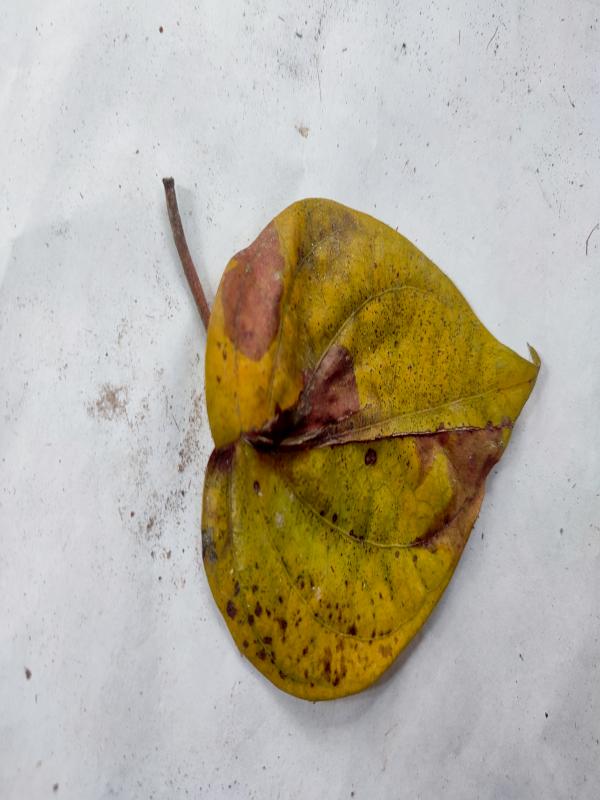
Label: Dried_Leaf